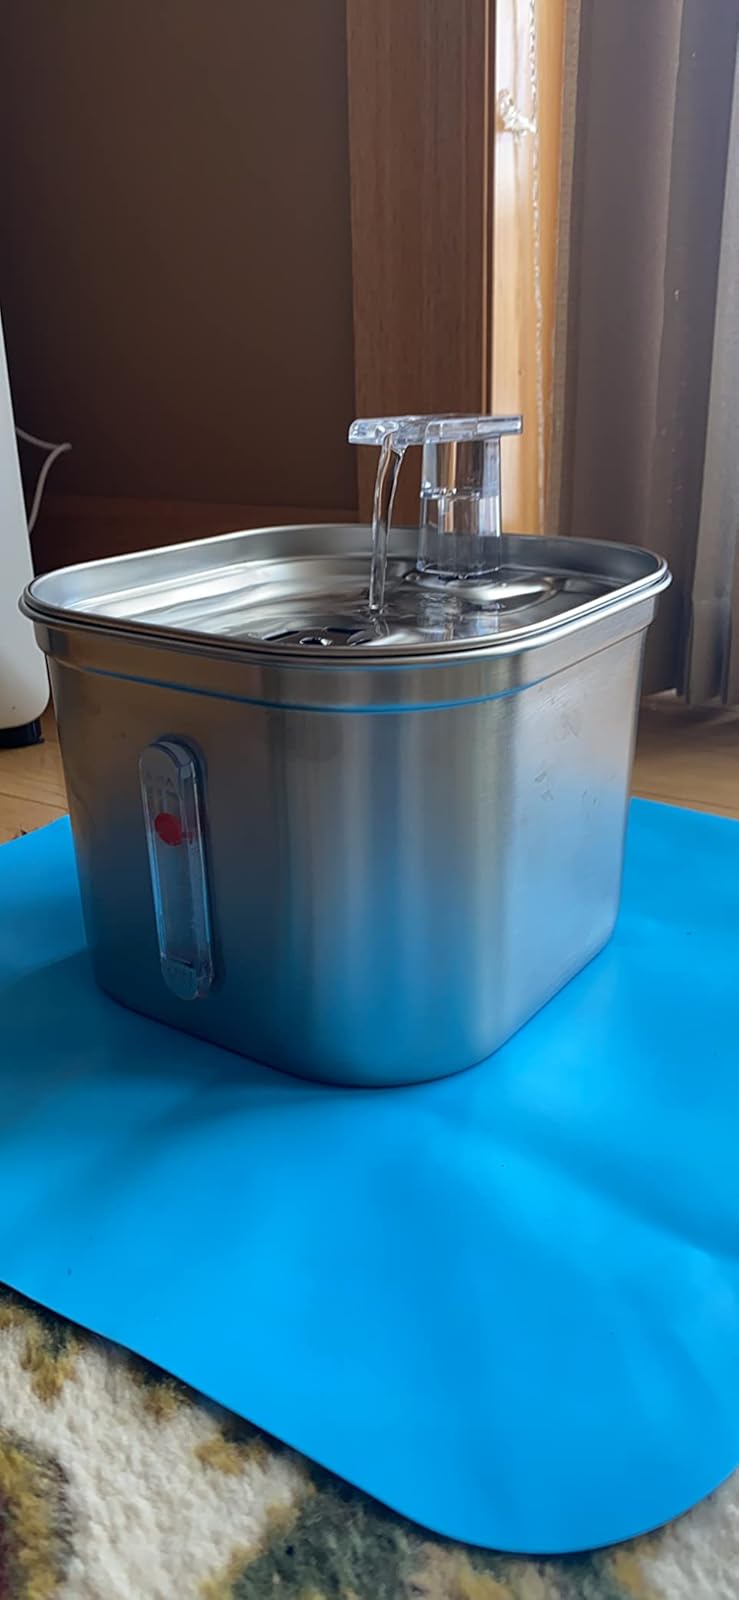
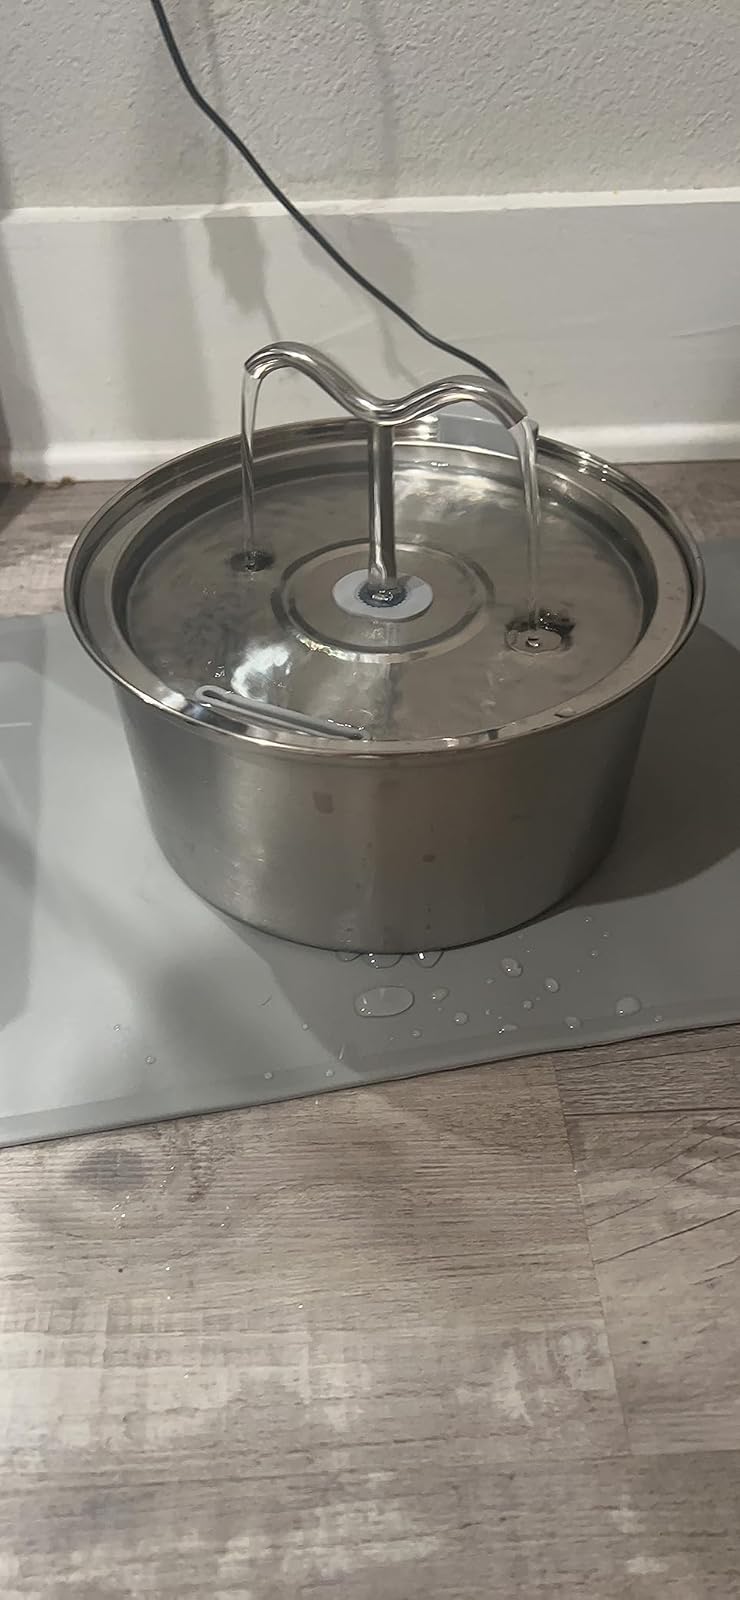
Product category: items_bowl
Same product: no